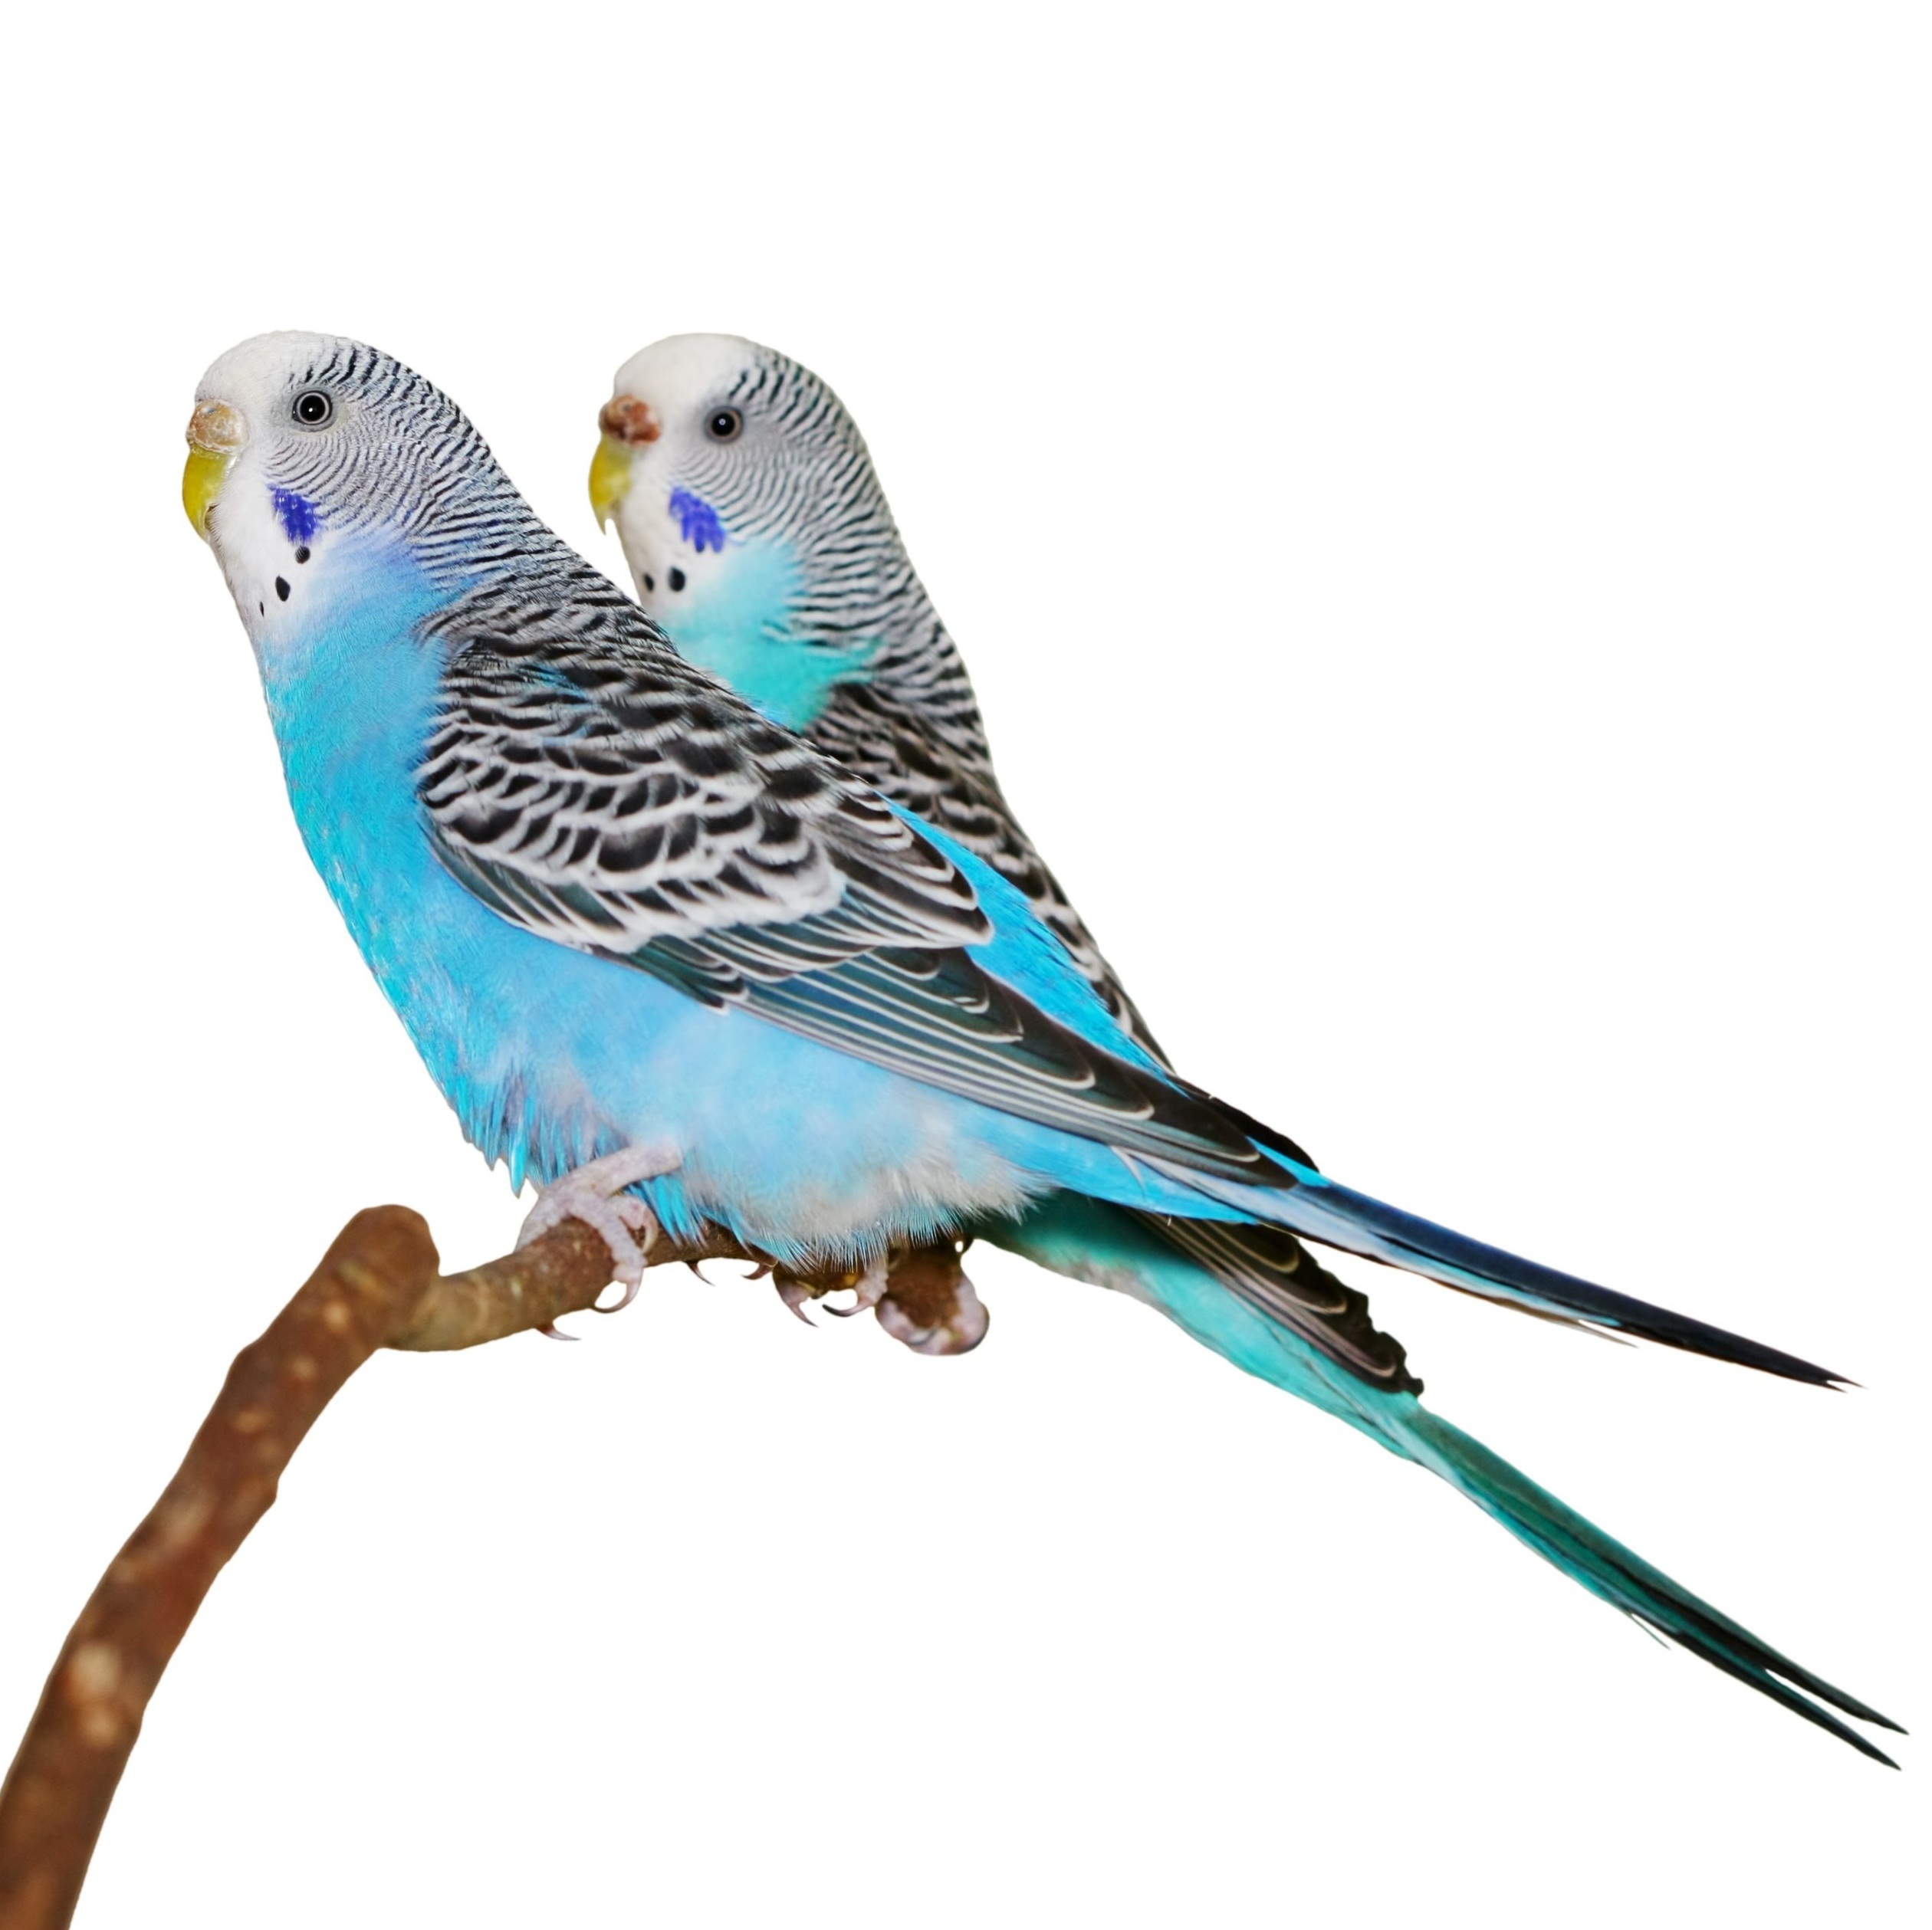
branch, bird, wing, beak, blue, macaw, vertebrate, parrot, parakeet, stick, white background, parakeets, common pet parakeet